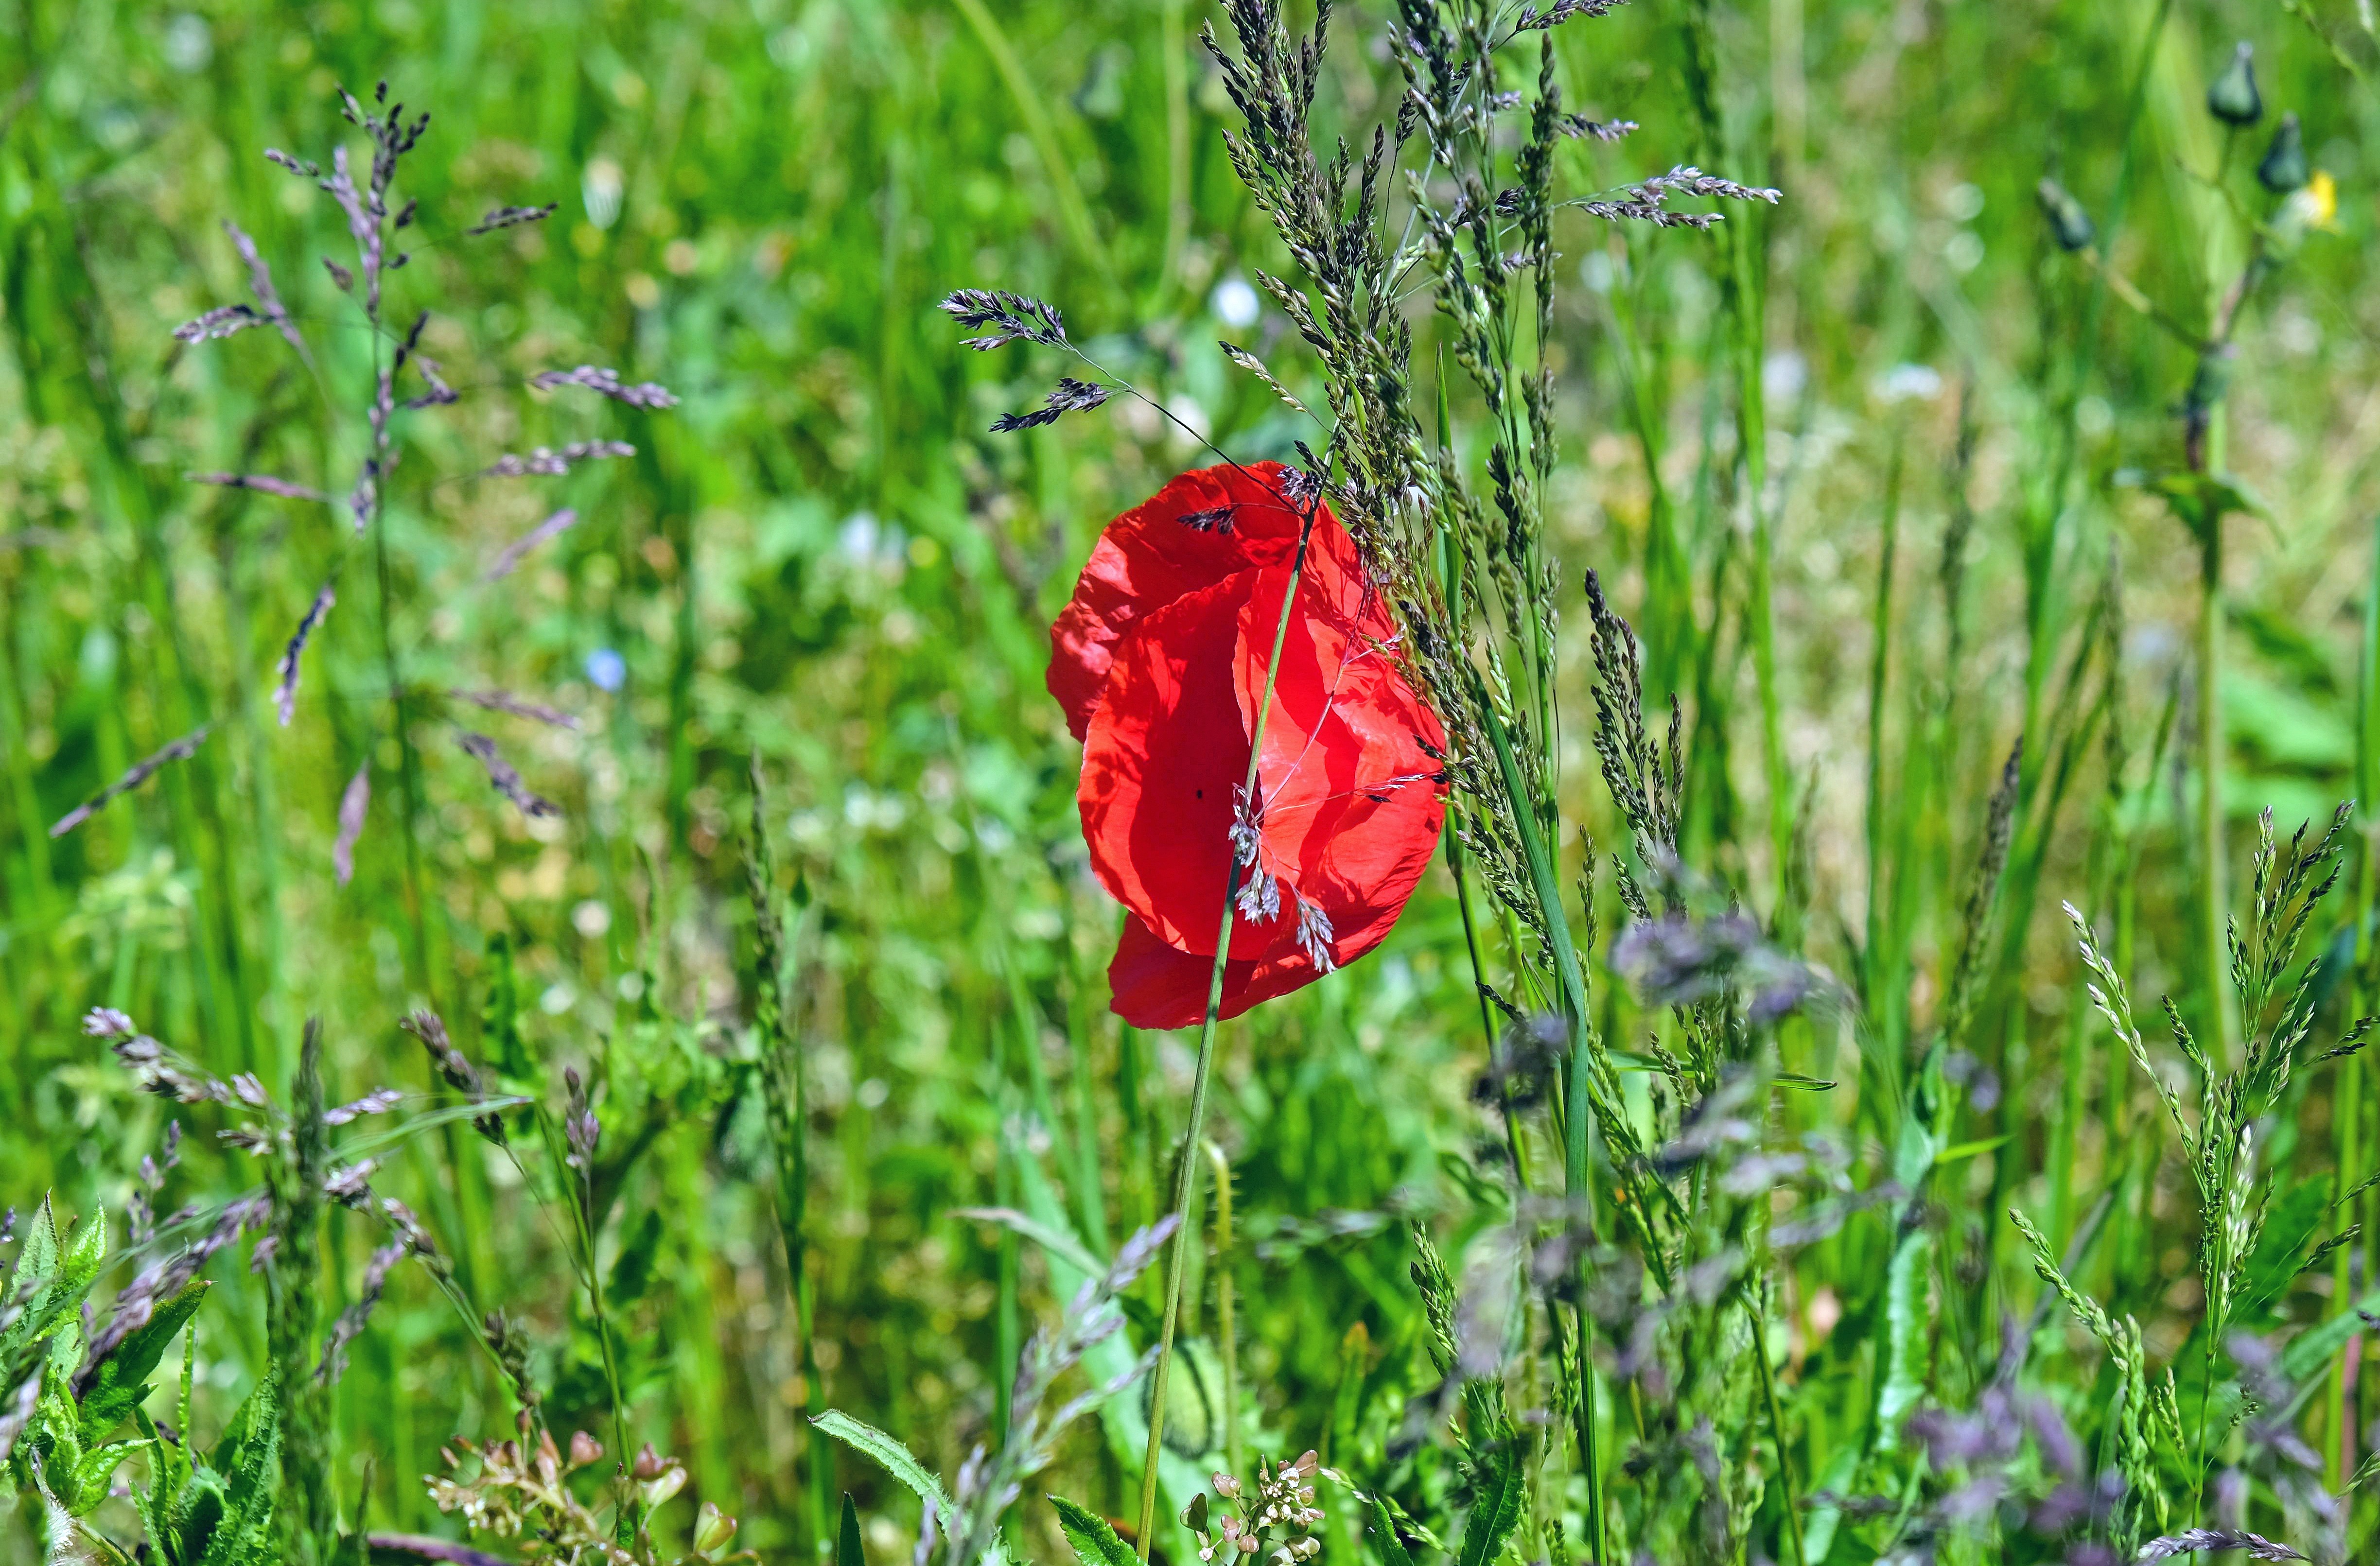
nature, grass, blossom, plant, field, lawn, meadow, prairie, leaf, flower, bloom, green, red, botany, flora, wildflower, poppy flower, grassland, wildflowers, poppy, habitat, flowering plant, natural environment, grass family, plant stem, land plant, poppy family